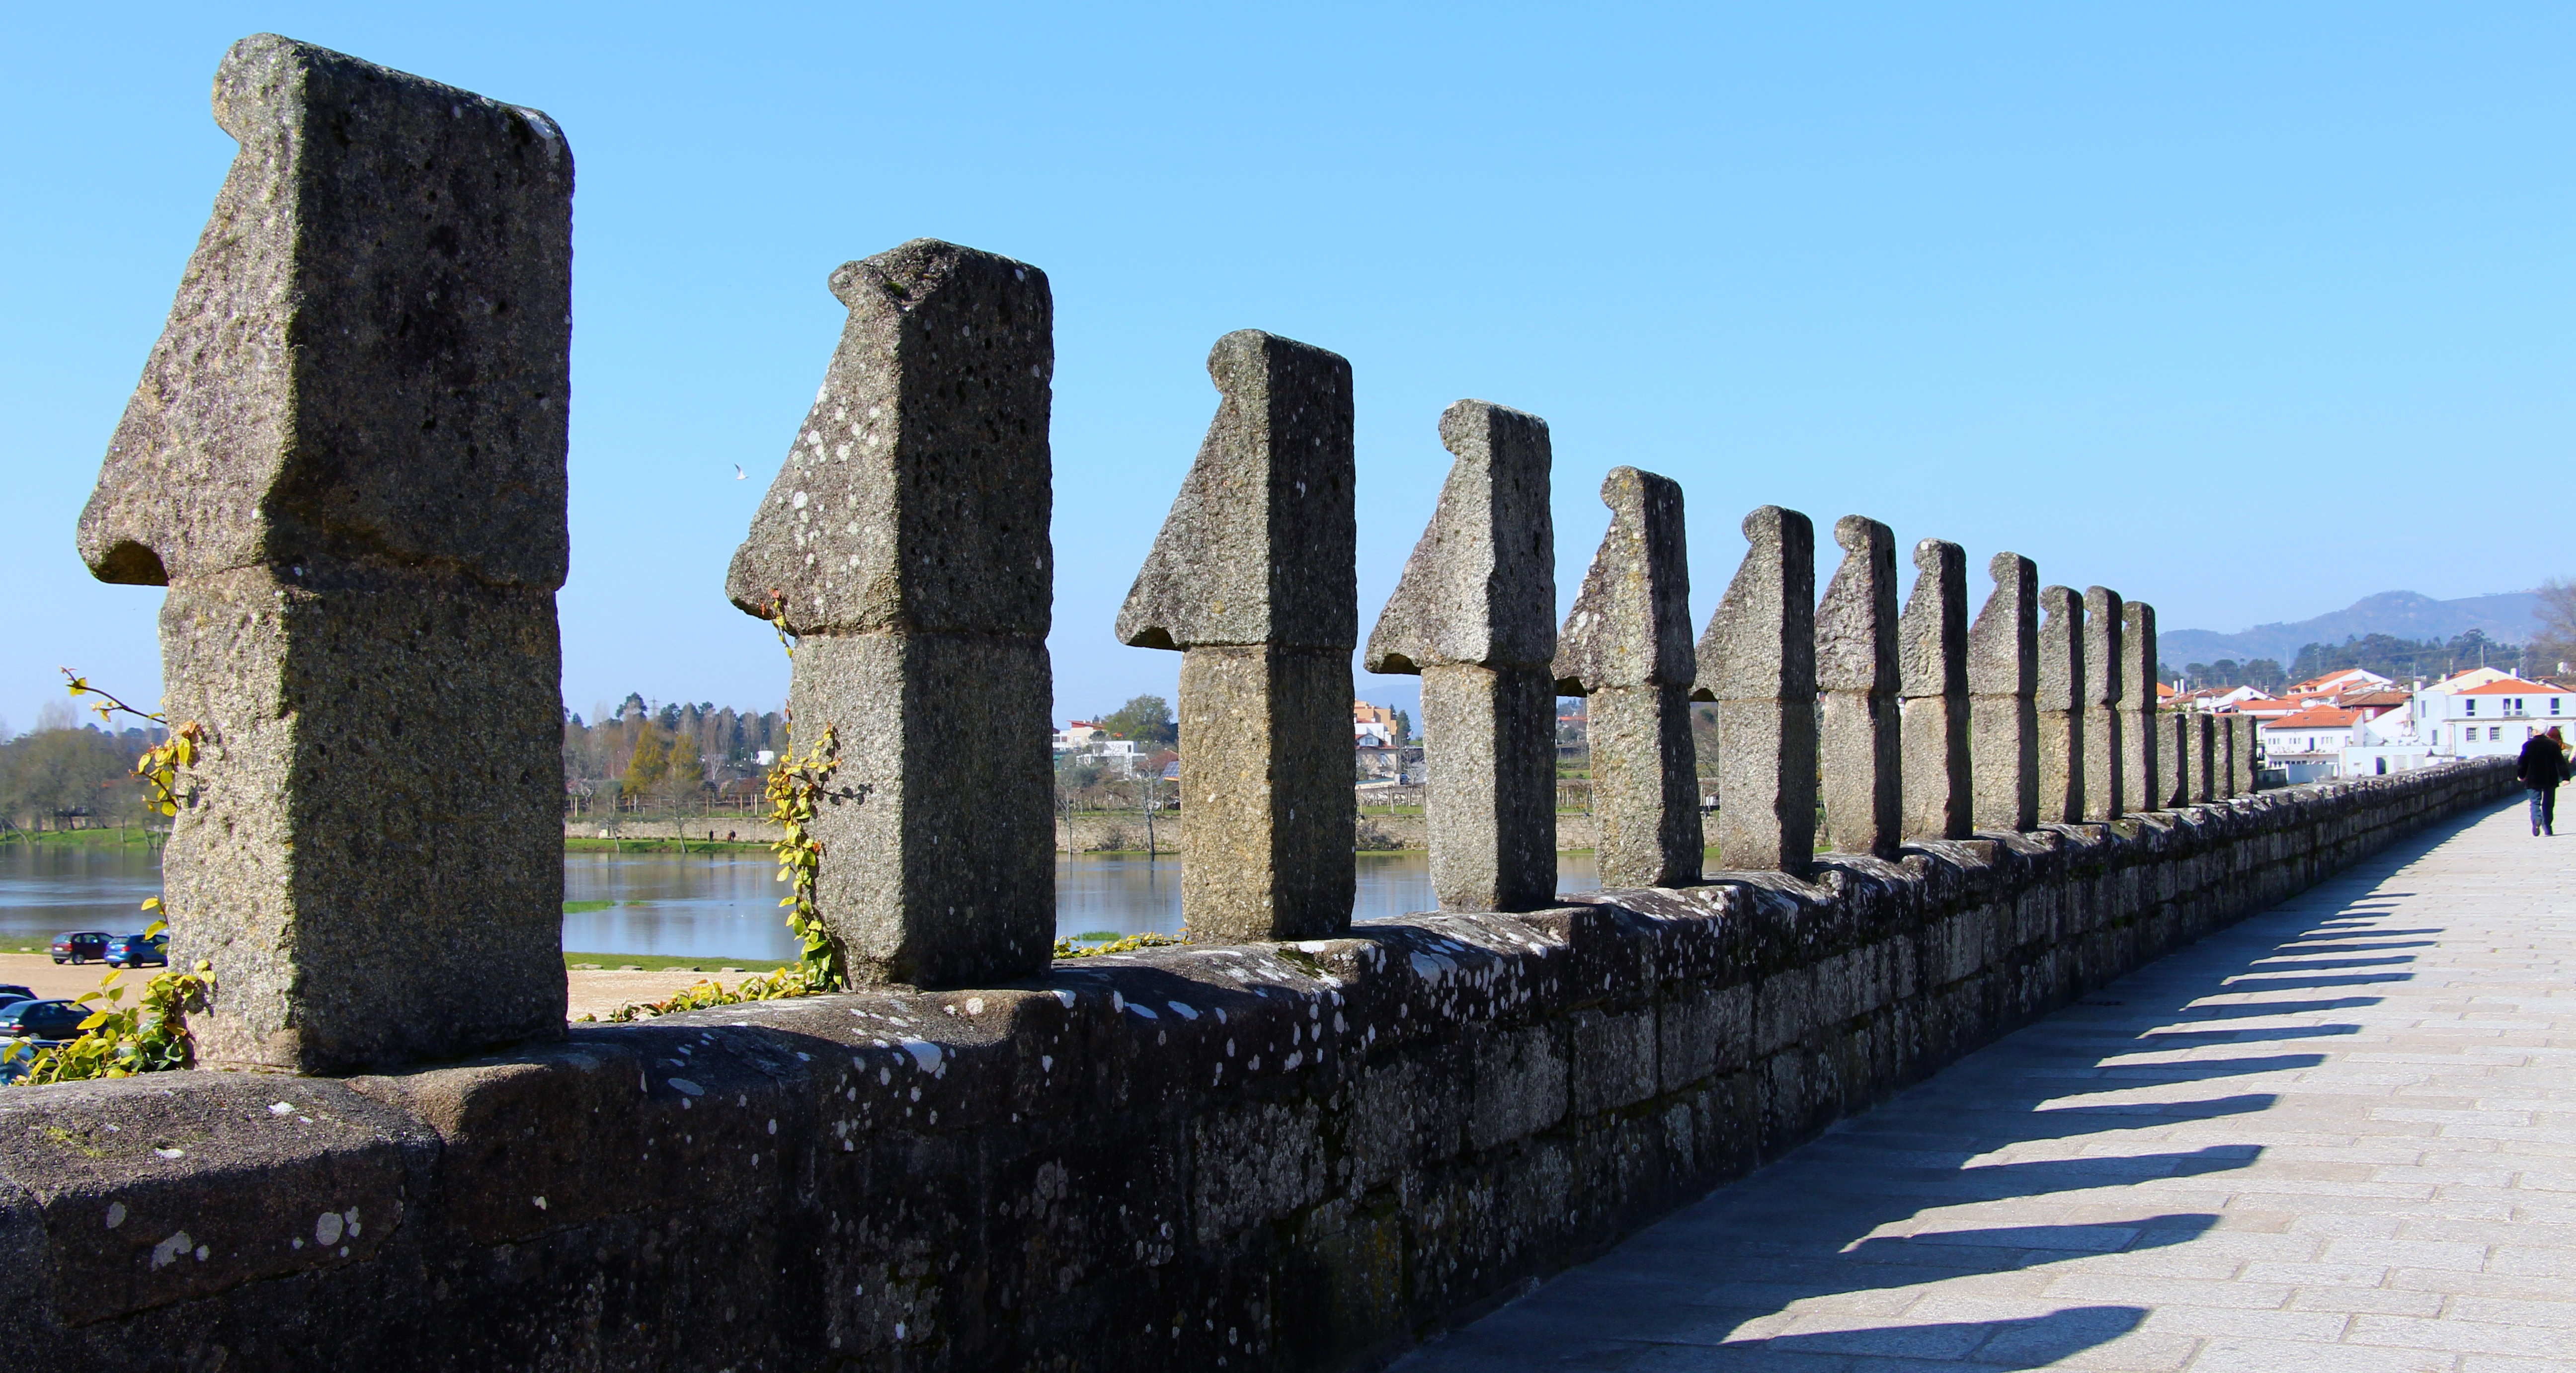
rock, bridge, wall, landmark, fortification, tourism, ruins, lima, ancient history, mediaval